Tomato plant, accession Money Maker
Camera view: vertical (180 deg); turntable rotation: 30 degrees
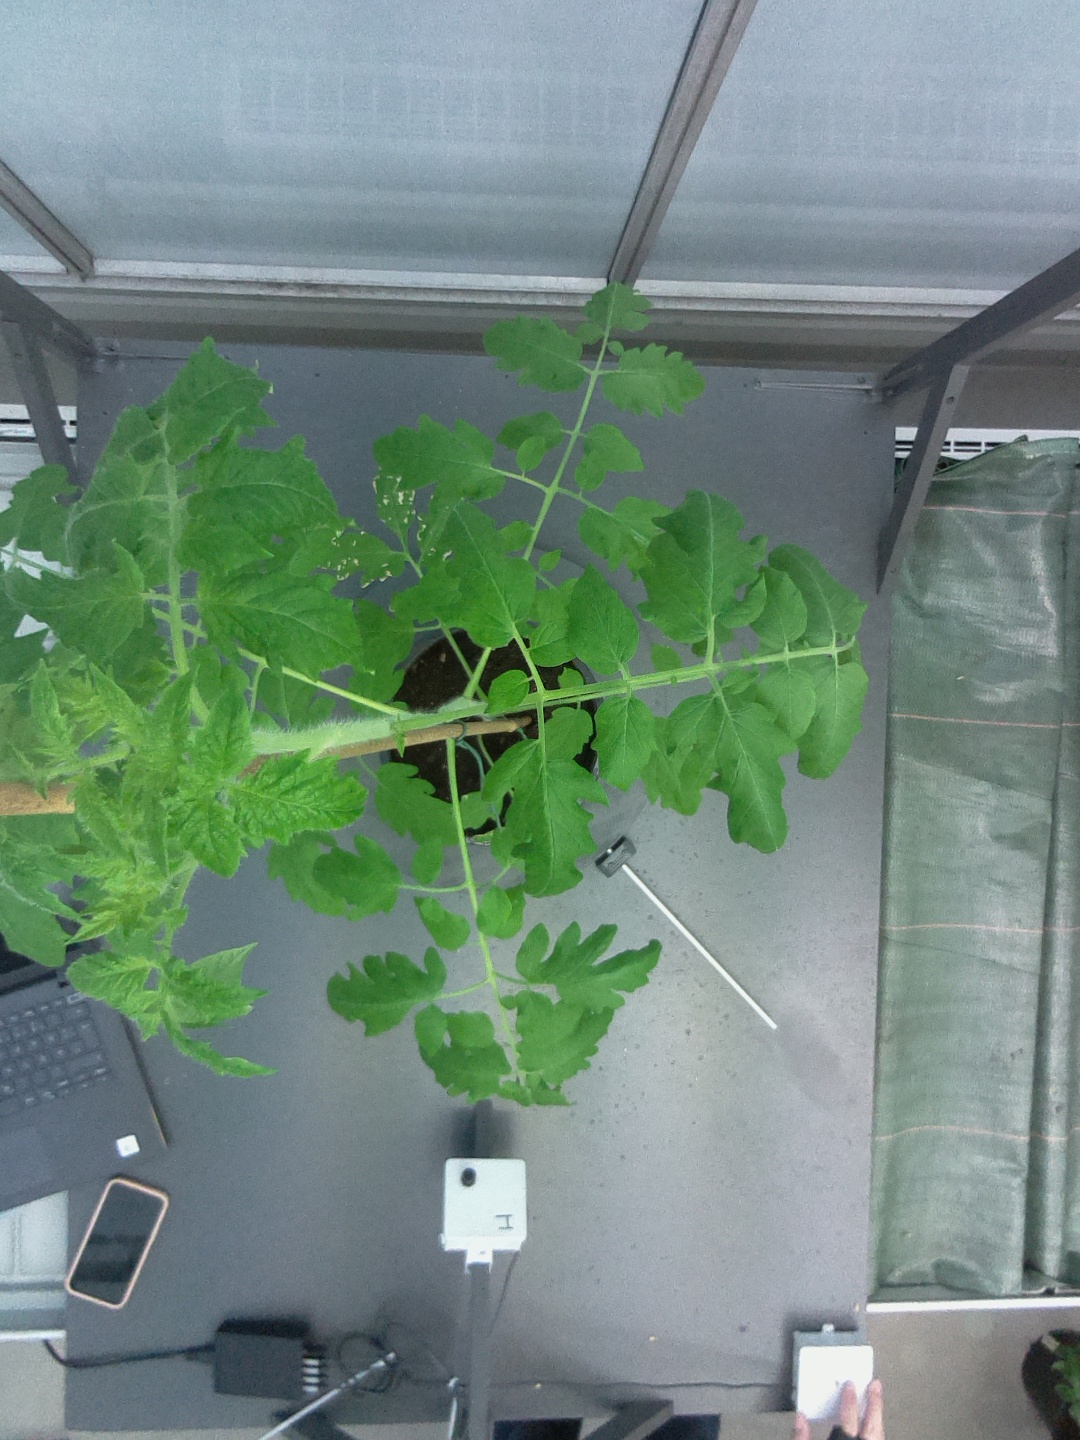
BBCH growth stage 17: 14 of true leaves visible